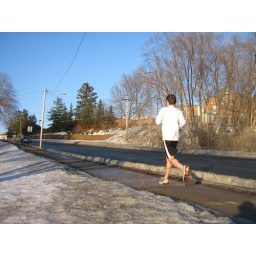
Hill running is a strength training-type workout used by many cross country runners.